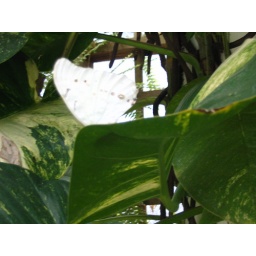
A super delicate looking all white butterfly in the butterfly house at the Detroit Zoo